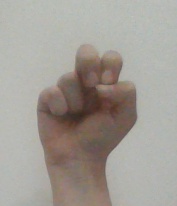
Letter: gaaf